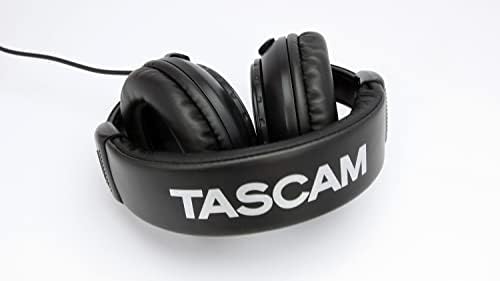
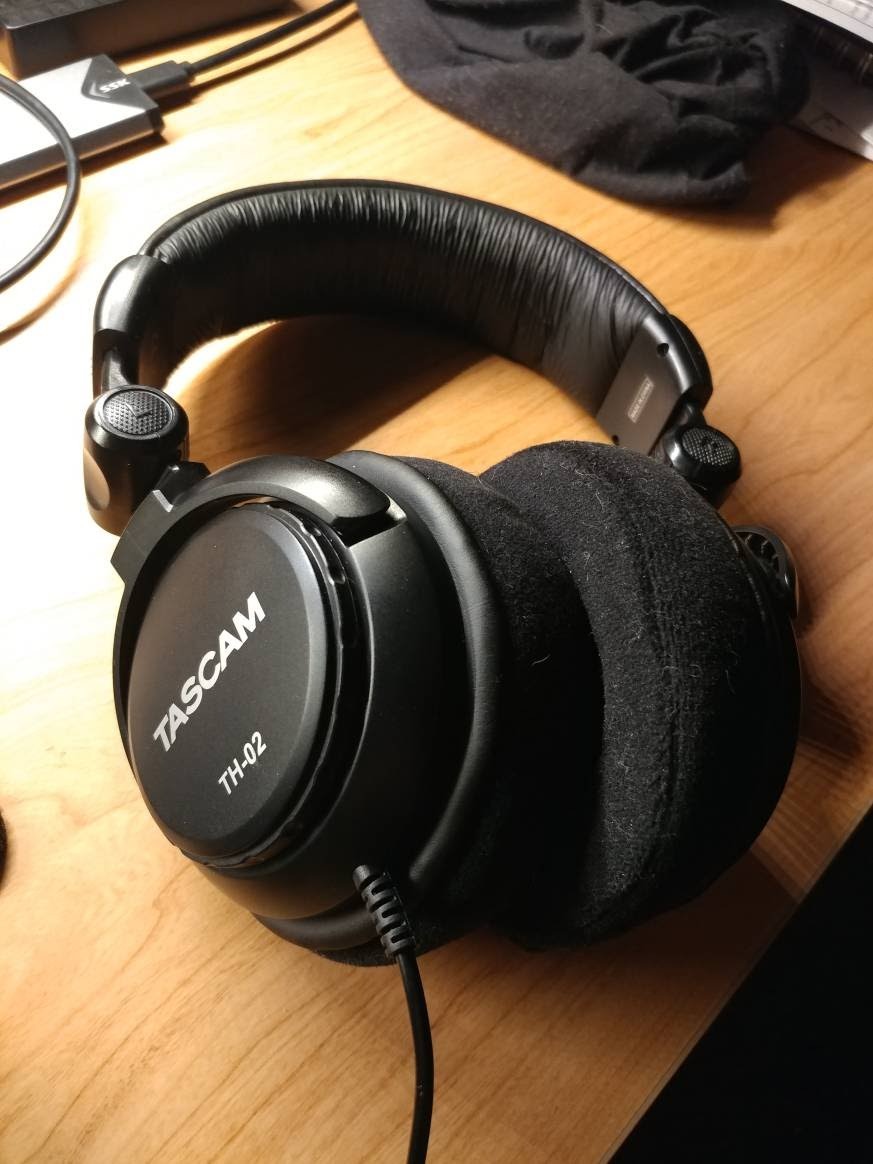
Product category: headphones
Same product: yes